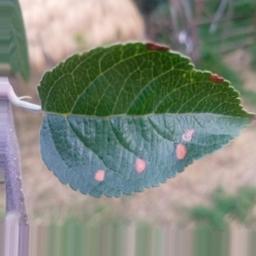
Label: Alternaria